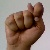
The image shows a hand gesture representing the letter 'T' in Indian Sign Language.